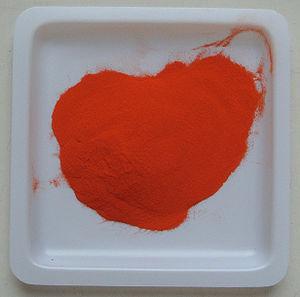
Les procédés de revêtement par poudre sont des modes d'application, à caractère non polluant, utilisés dans l'industrie pour revêtir et protéger des supports métalliques. La peinture se présente sous la forme d'une résine en poudre thermoplastique ou thermodurcissable.